Ship money

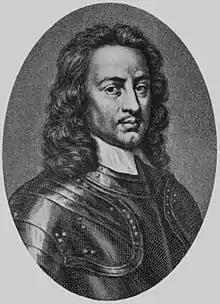
John Hampden

Ship money enabled Charles to meet peacetime government expenditures in the 1630s. Payment was, however, refused by John Hampden, a wealthy Buckinghamshire gentleman landowner. The case against the latter ("R v Hampden") was finally heard before all 12 judges in the Court of Exchequer Chamber in 1637, after Denham had expressed his doubts to Davenport, who was wary of the four-judge panel which would have sat in a less unusual case. Hampden was defended by Oliver St John and Robert Holborne. The Solicitor-General, Sir Edward Littleton, and the Attorney-General, Sir John Banks, prosecuted. Hampden's lawyers argued that the taxation was the king going around Parliament and attempting to squeeze money out from the people of England, while defenders of the king suggested that these taxes were necessary for the defense and safety of England. Hampden lost the case, seven judges to five: